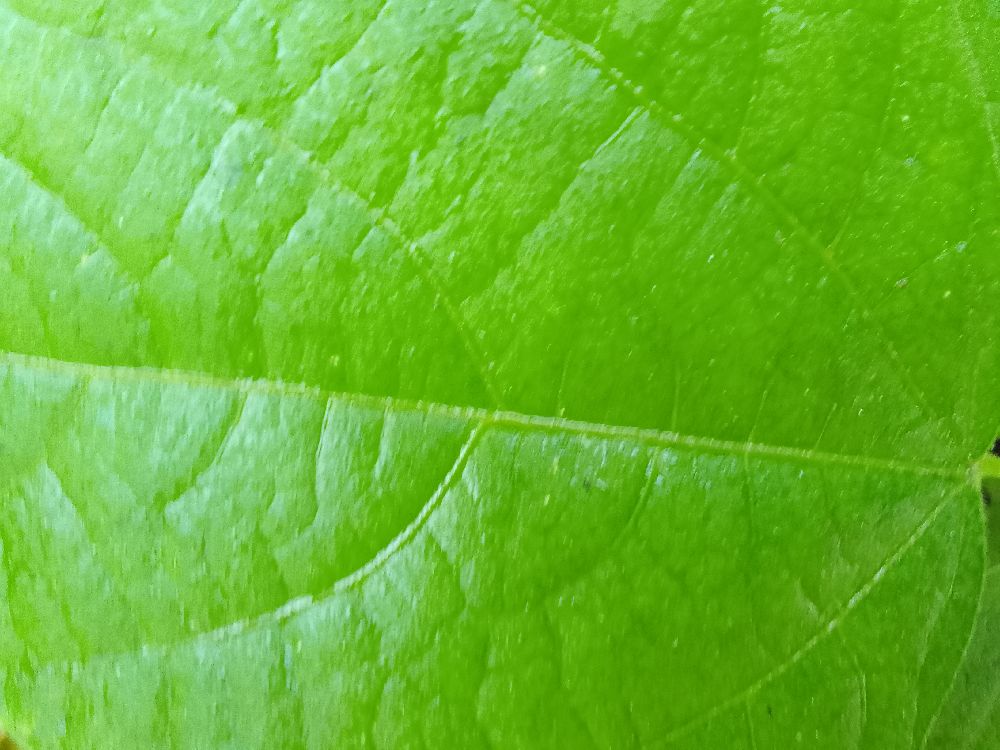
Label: healthy